Sherborne School

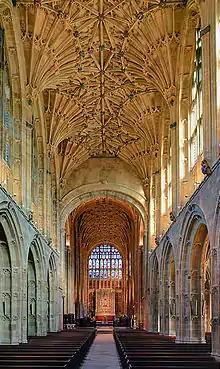
Sherborne School Choir sings in twice weekly services attended by the whole school in the Abbey.

Bow House is thought to date from the 14th century, but probably rebuilt in the 16th or 17th century. It became an inn c1850 and in 1916 the school bought the building as a staff common room, which it remains as today.